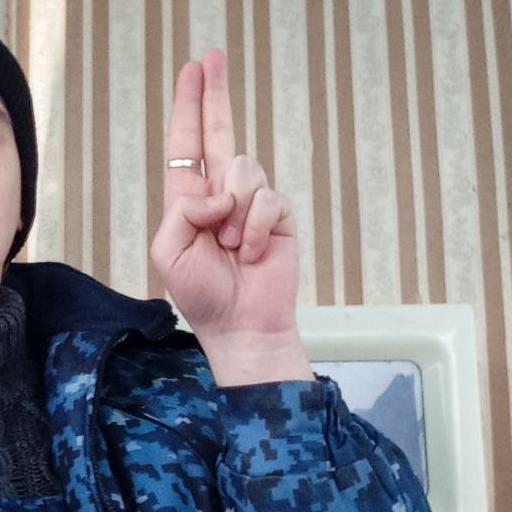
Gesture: two_up